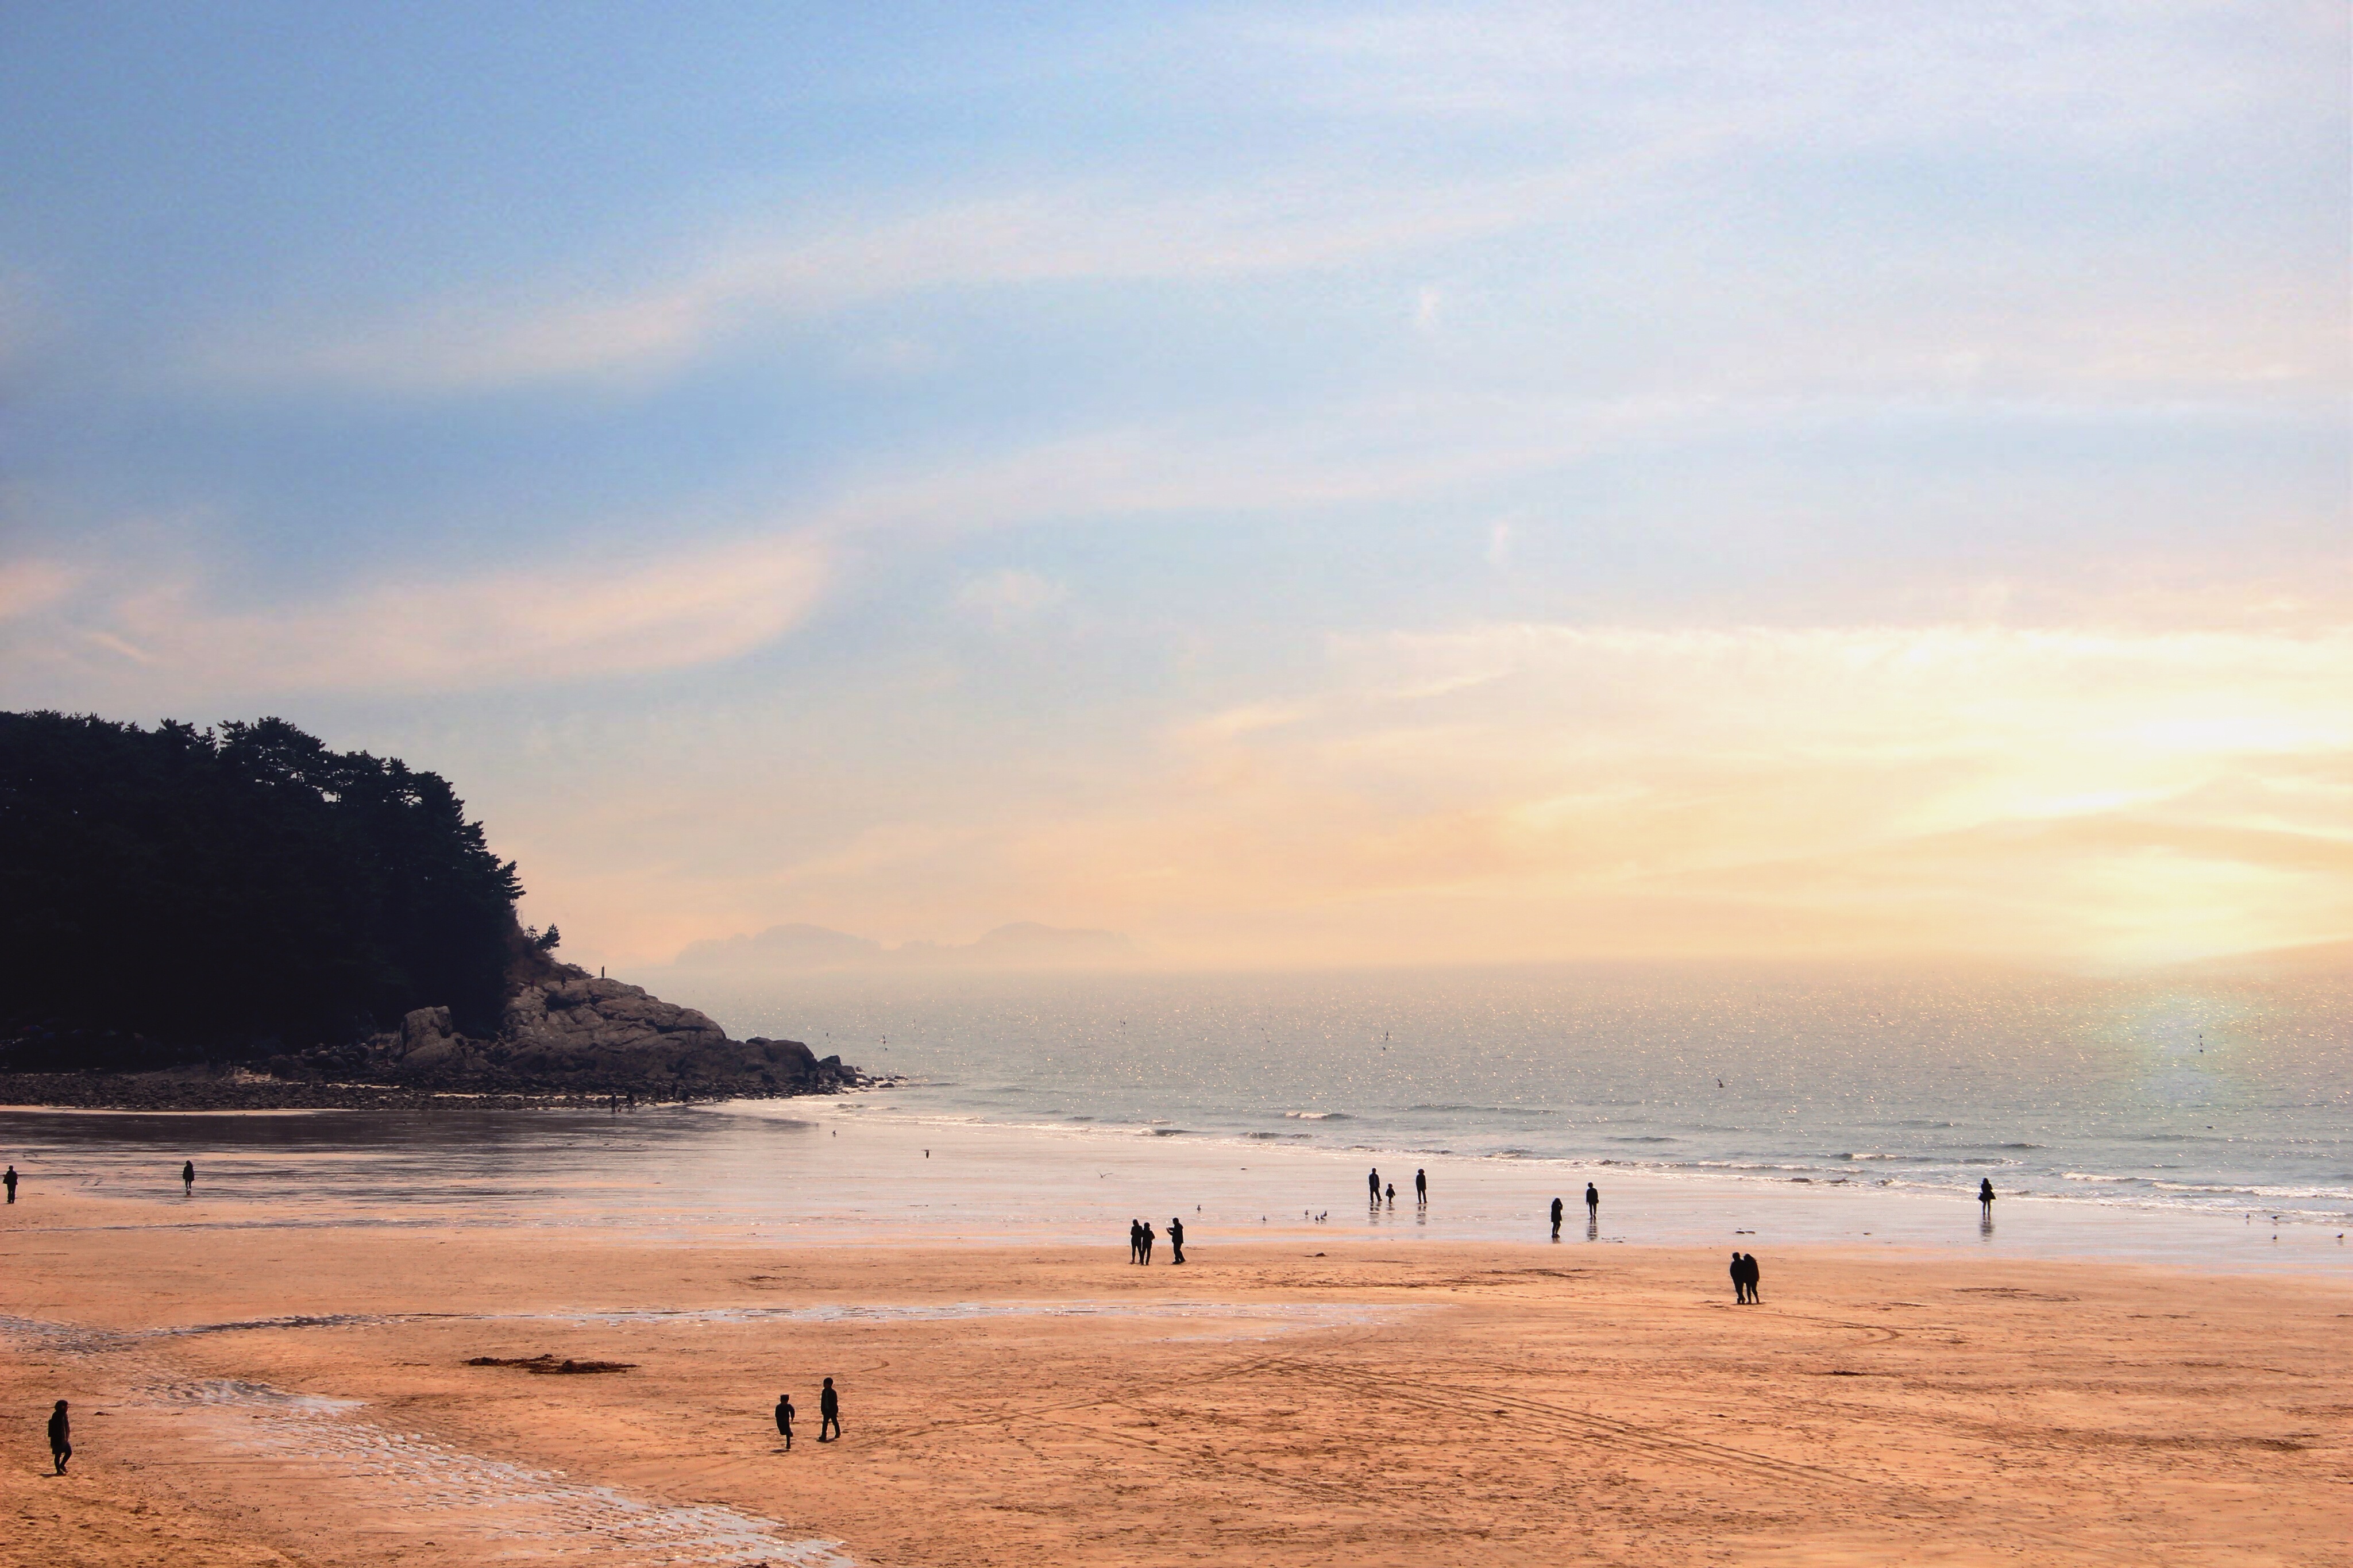
beach, landscape, sea, coast, nature, sand, ocean, horizon, cloud, sky, sunrise, sunset, morning, shore, wave, dawn, coastal, dusk, evening, bay, glow, body of water, korea, republic of korea, summer sea, bathing beach, wind wave, daecheon